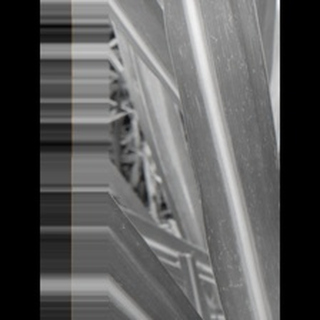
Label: sugarcane_mosaic